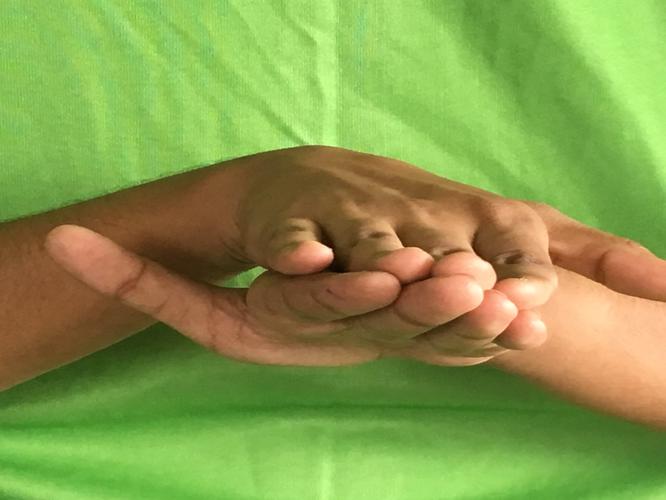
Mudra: Matsya
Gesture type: double_hand